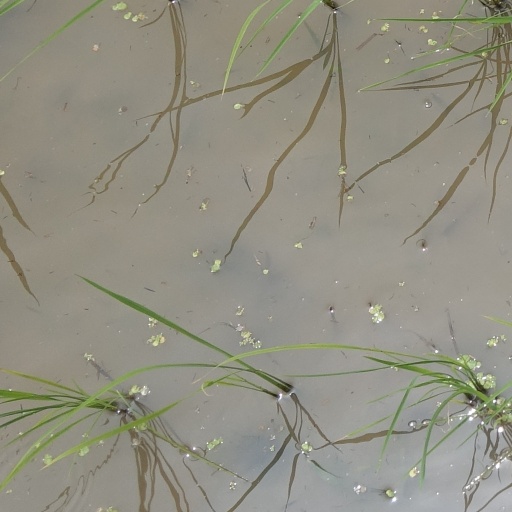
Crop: rice